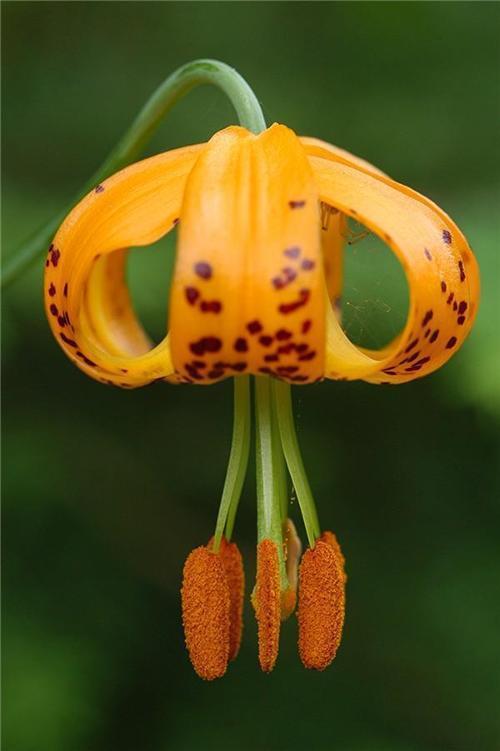
Label: tiger lily